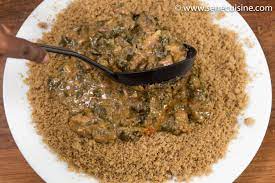
Juróom-ñetteelu nataal bi seetlu naa ci cere joo xam ne dañ koo defar. Biñ ko defaree bam noppi mu àndak ñeex moo xam ne moom lañ koy siife.